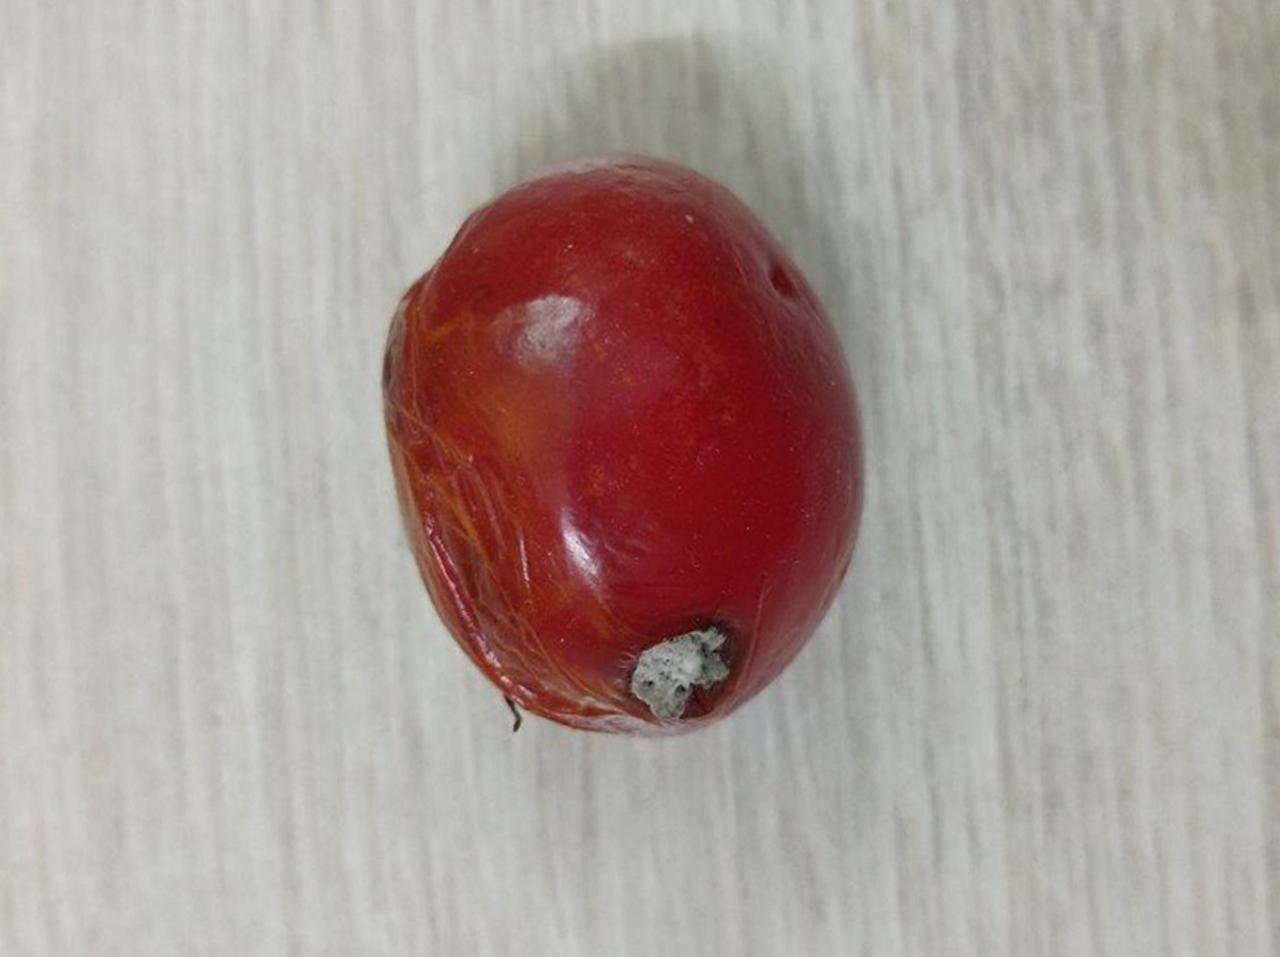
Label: Rotten